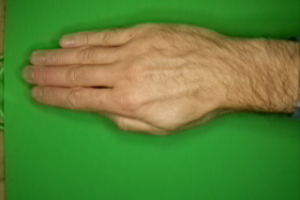
Label: paper